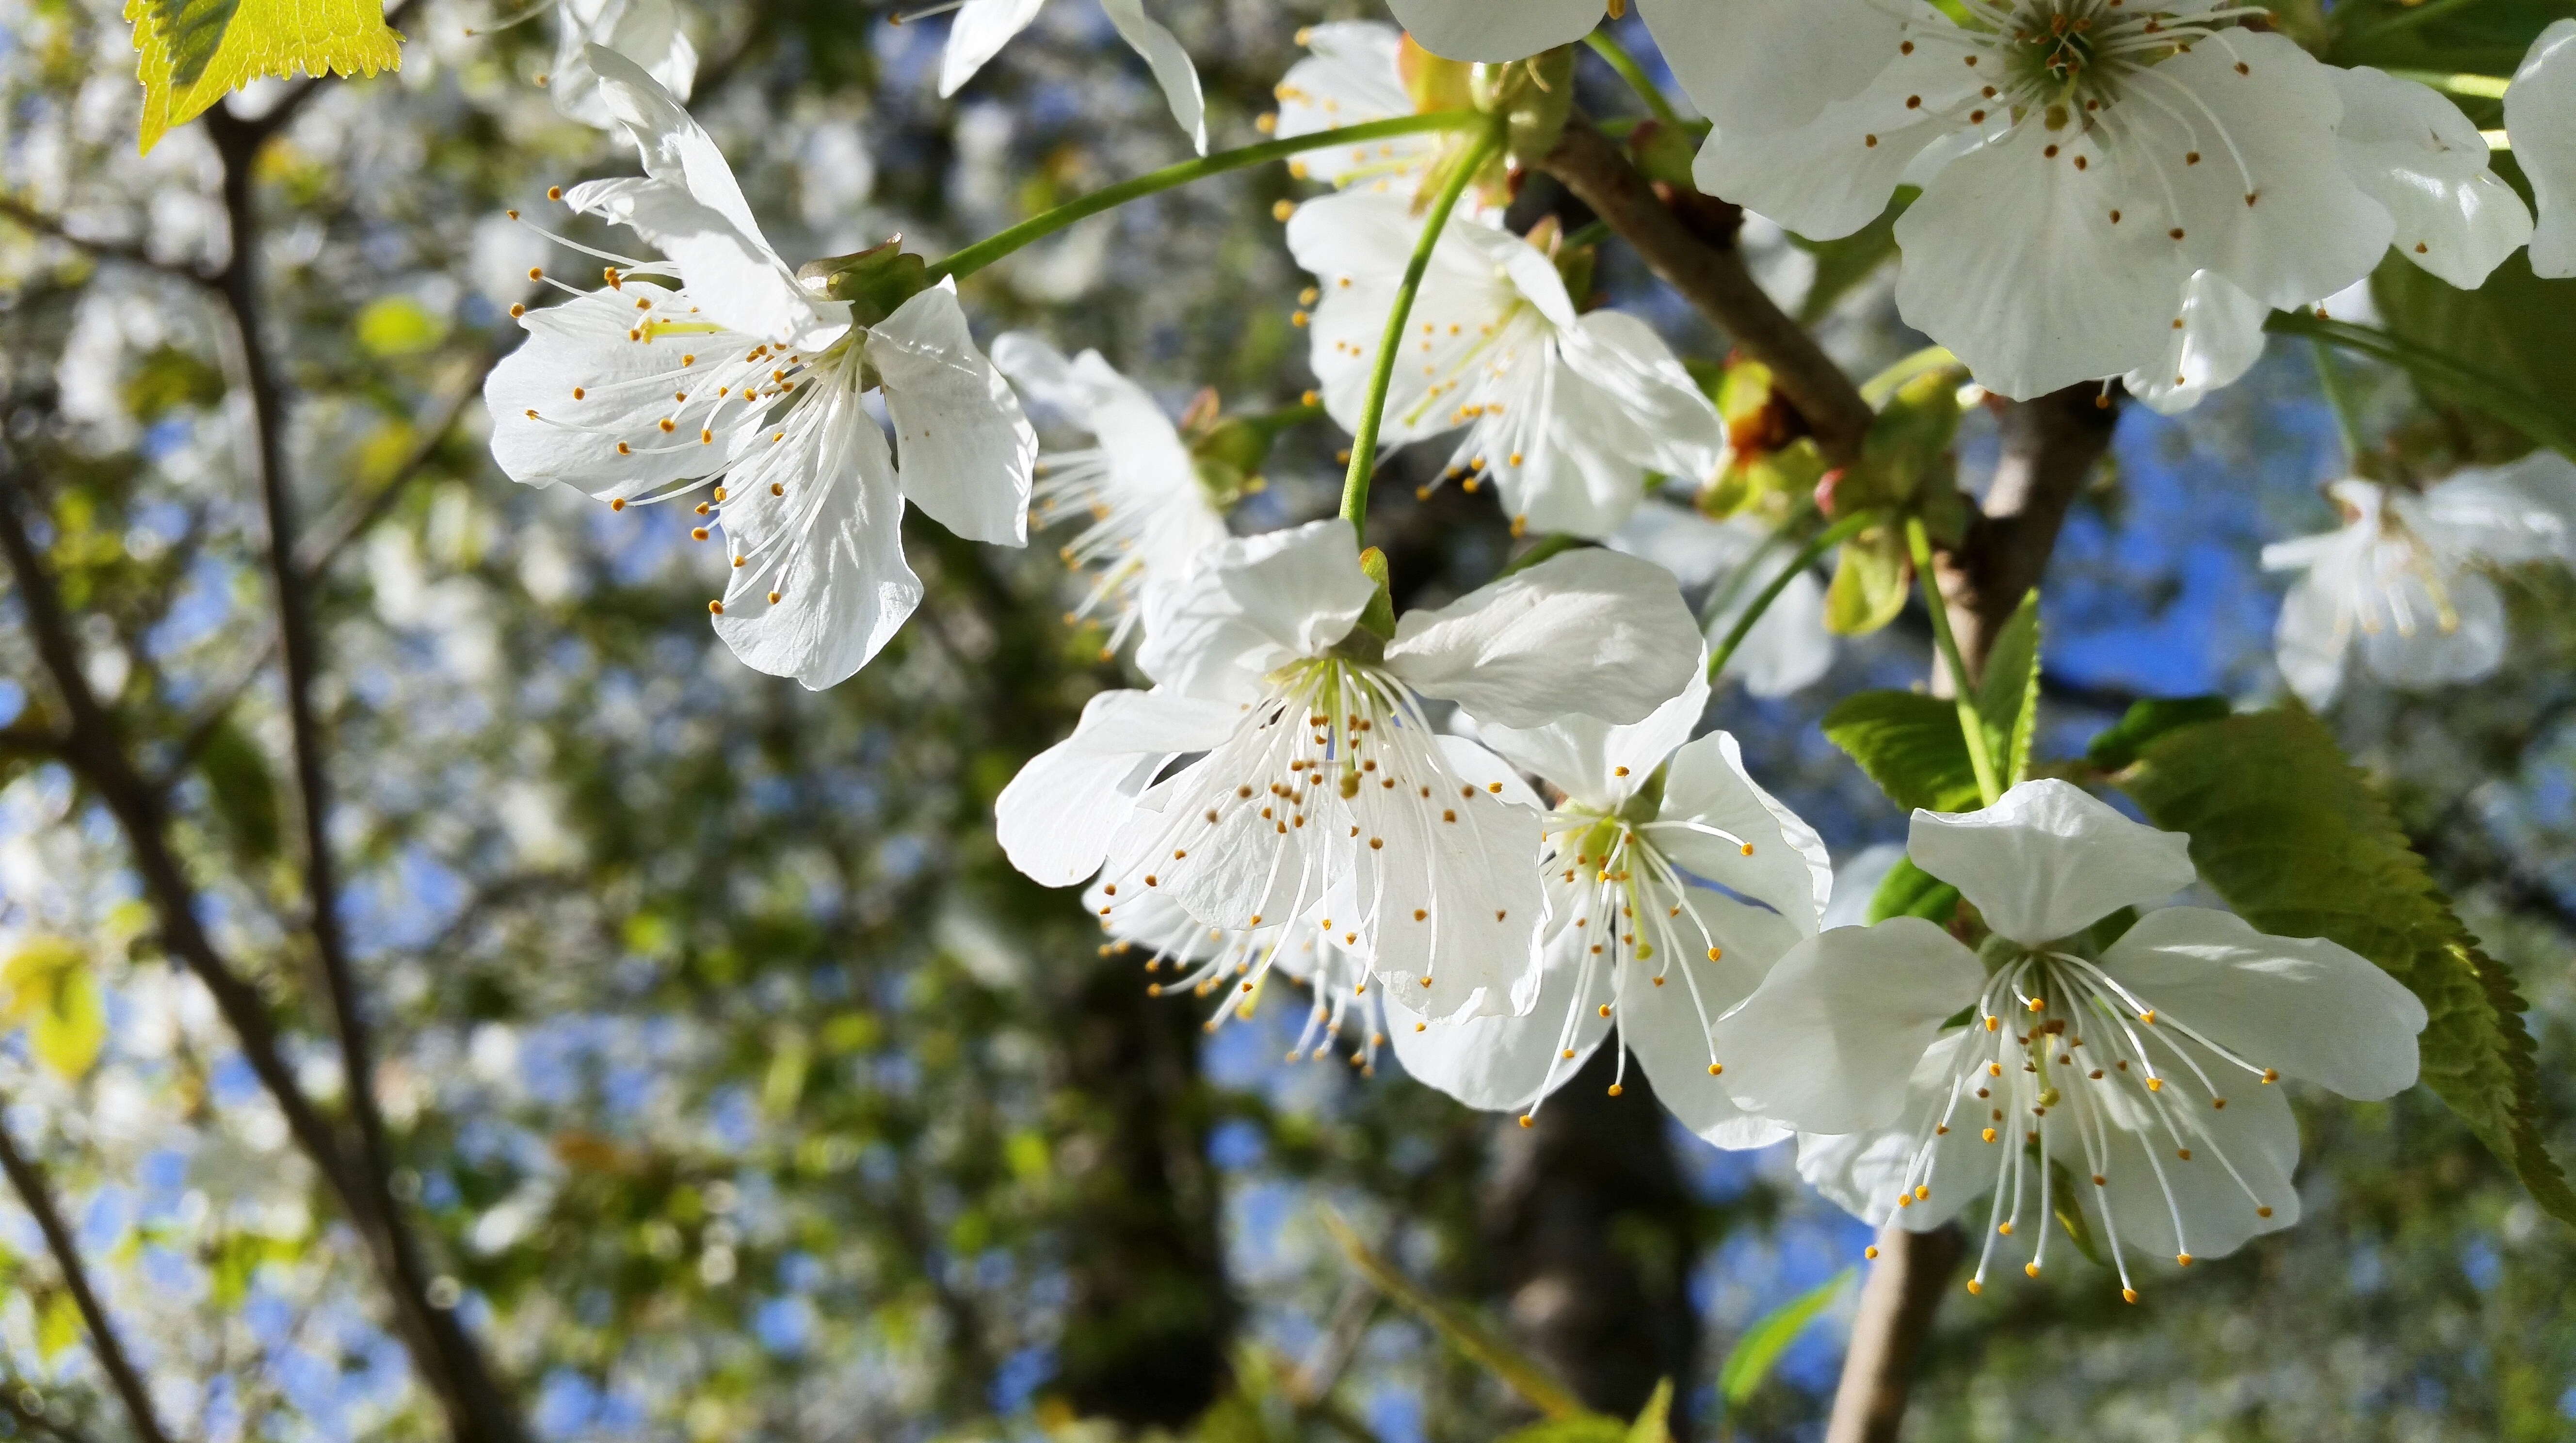
tree, nature, branch, blossom, plant, fruit, sunlight, flower, bloom, food, spring, produce, botany, flora, cherry blossom, shrub, prunus spinosa, flowering plant, rose family, ornamental cherries, land plant